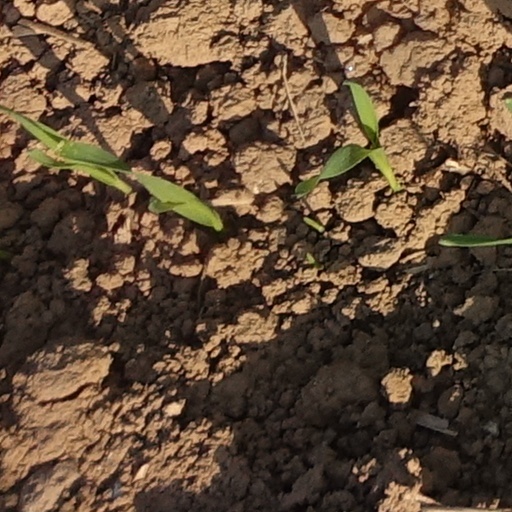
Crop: wheat